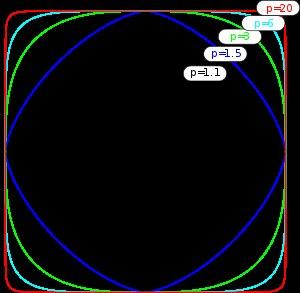
En géométrie et en cartographie, la projection stéréographique est une projection cartographique azimutale permettant de représenter une sphère privée d'un point sur un plan. On convient souvent que le point dont on prive la sphère sera un des pôles de celle-ci ; le plan de projection peut être celui qui sépare les deux hémisphères, nord et sud, de la sphère, qu'on appelle plan équatorial. On peut également faire une projection stéréographique sur n'importe quel plan parallèle au plan équatorial pourvu qu'il ne contienne pas le point dont on a privé la sphère.